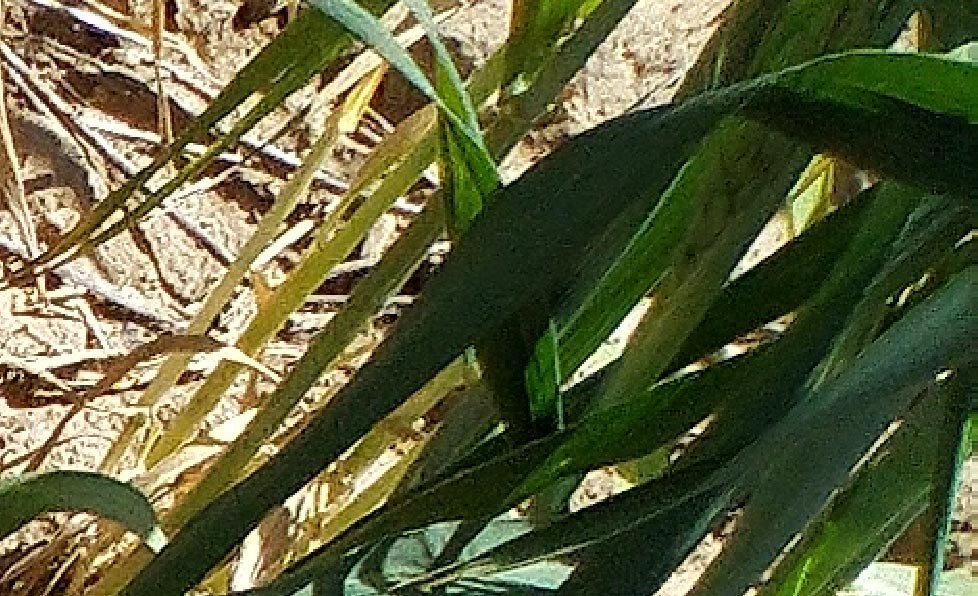
Label: Wheat___Healthy